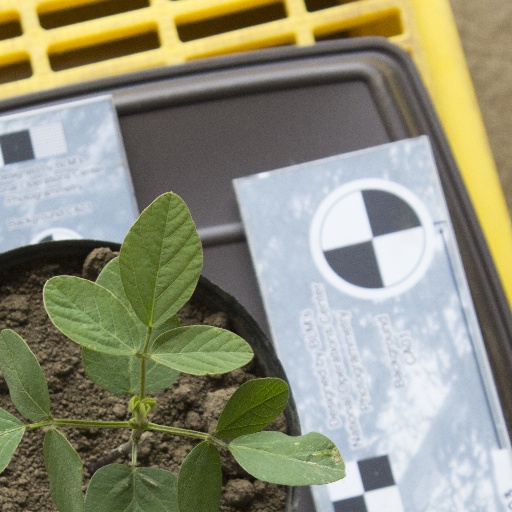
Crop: soybean